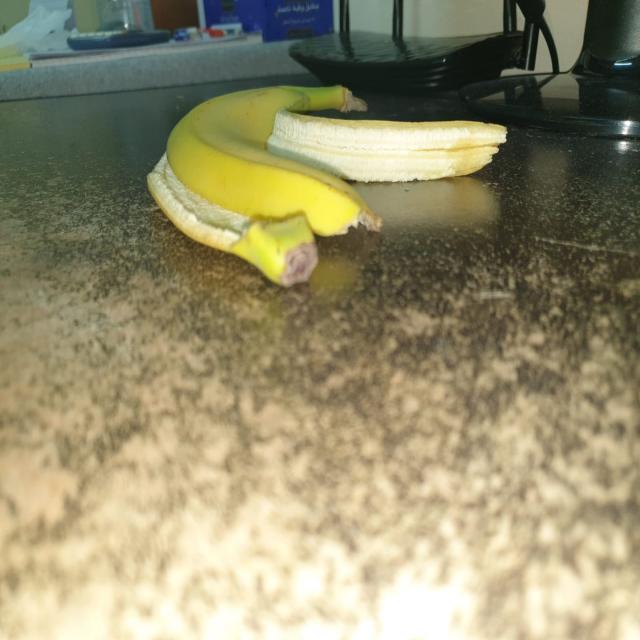
Label: bananas